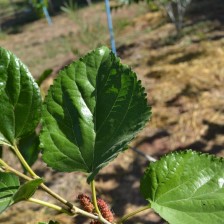
Variety: ChiangMaiBuriram60